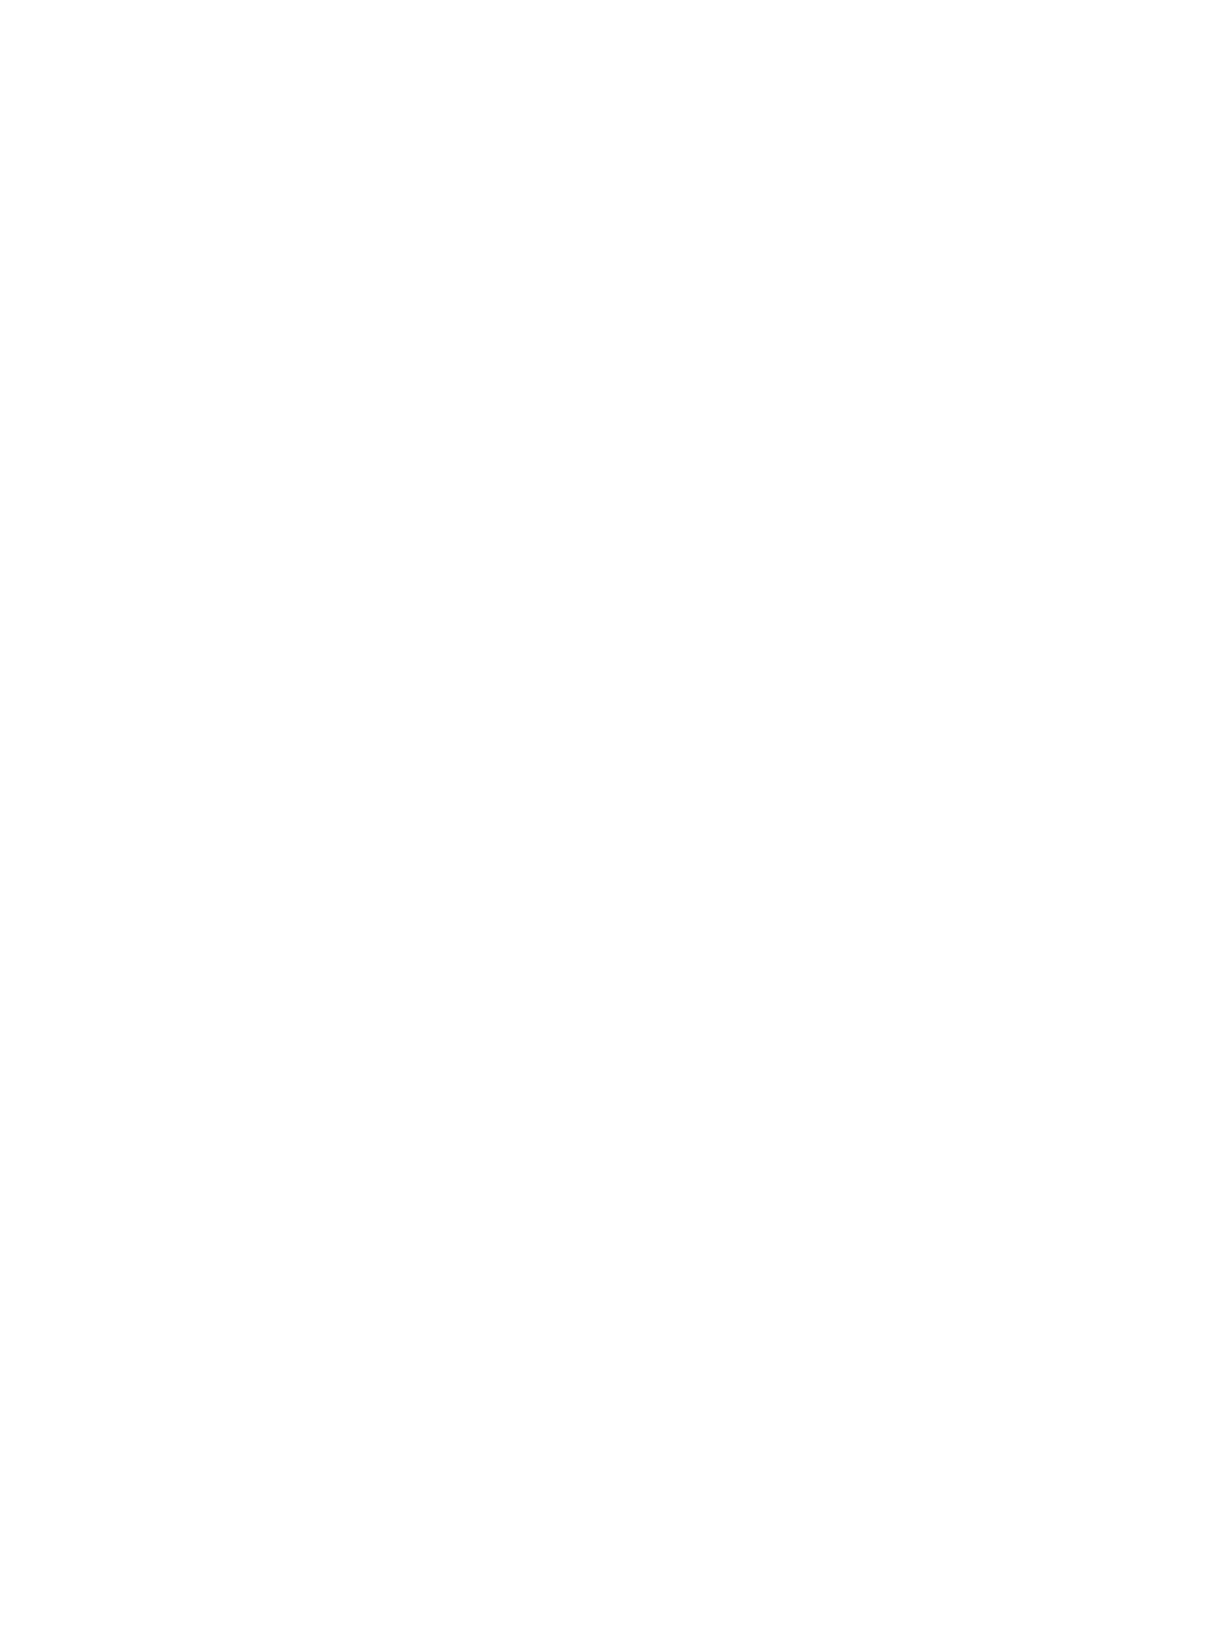Question: It's money.
Answer: unanswerable